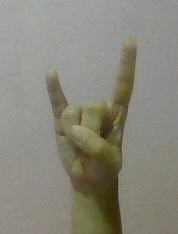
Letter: la